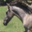
Label: horse